Durham, North Carolina

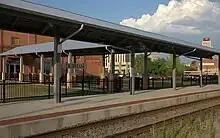
Durham's Amtrak station

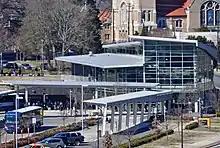
Downtown Durham Station used by GoDurham and GoTriangle

Duke University has approximately 14,000 students, split evenly between graduates and undergraduates. Duke's 8600-acre campus and Medical Center are located in western Durham, about from downtown. Duke forms one of the three vertices of the Research Triangle, along with the University of North Carolina at Chapel Hill and North Carolina State University.